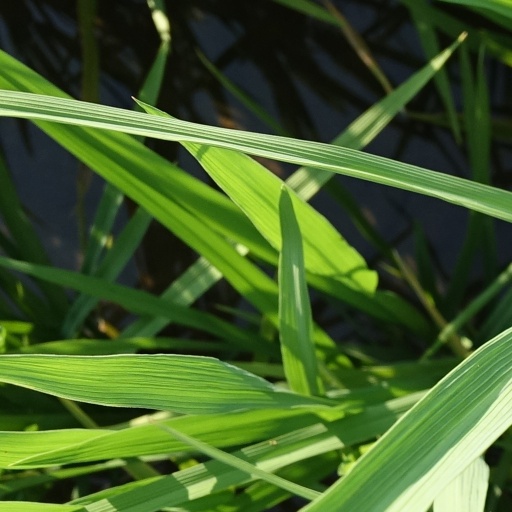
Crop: rice